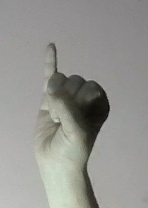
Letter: meem